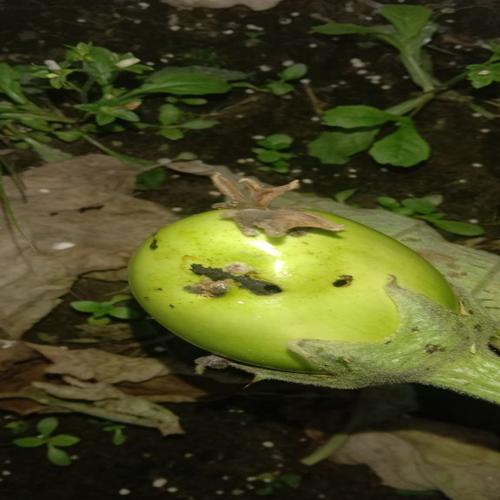
Label: Shoot and Fruit Borer